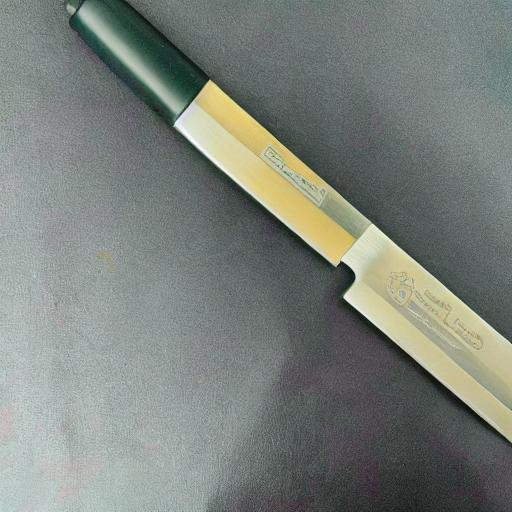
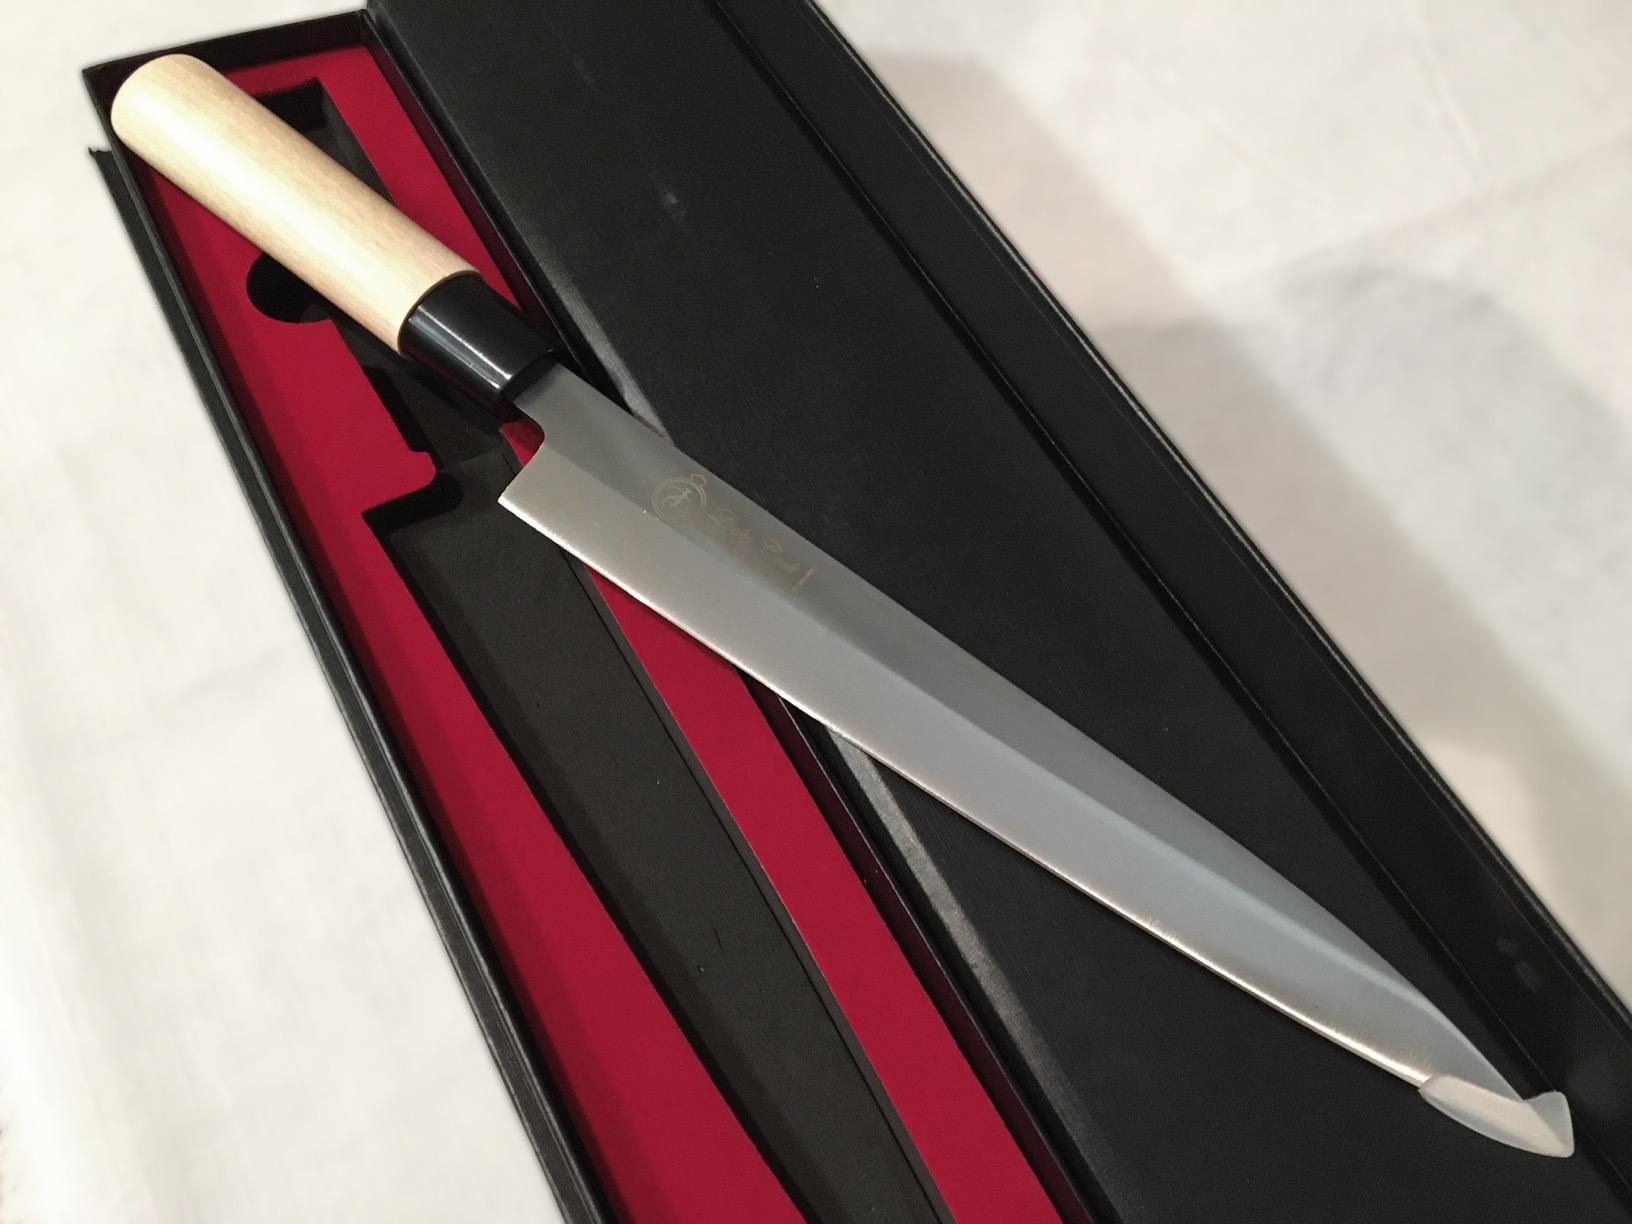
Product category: items_knife
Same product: no